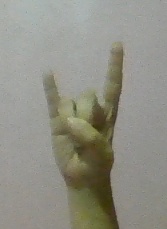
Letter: la